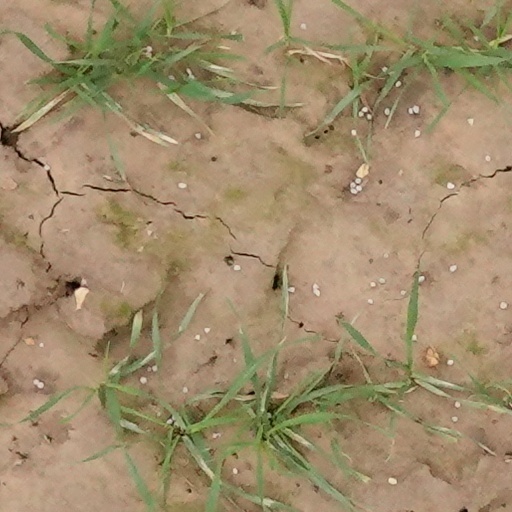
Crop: wheat